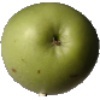
Label: Apple Granny Smith 1